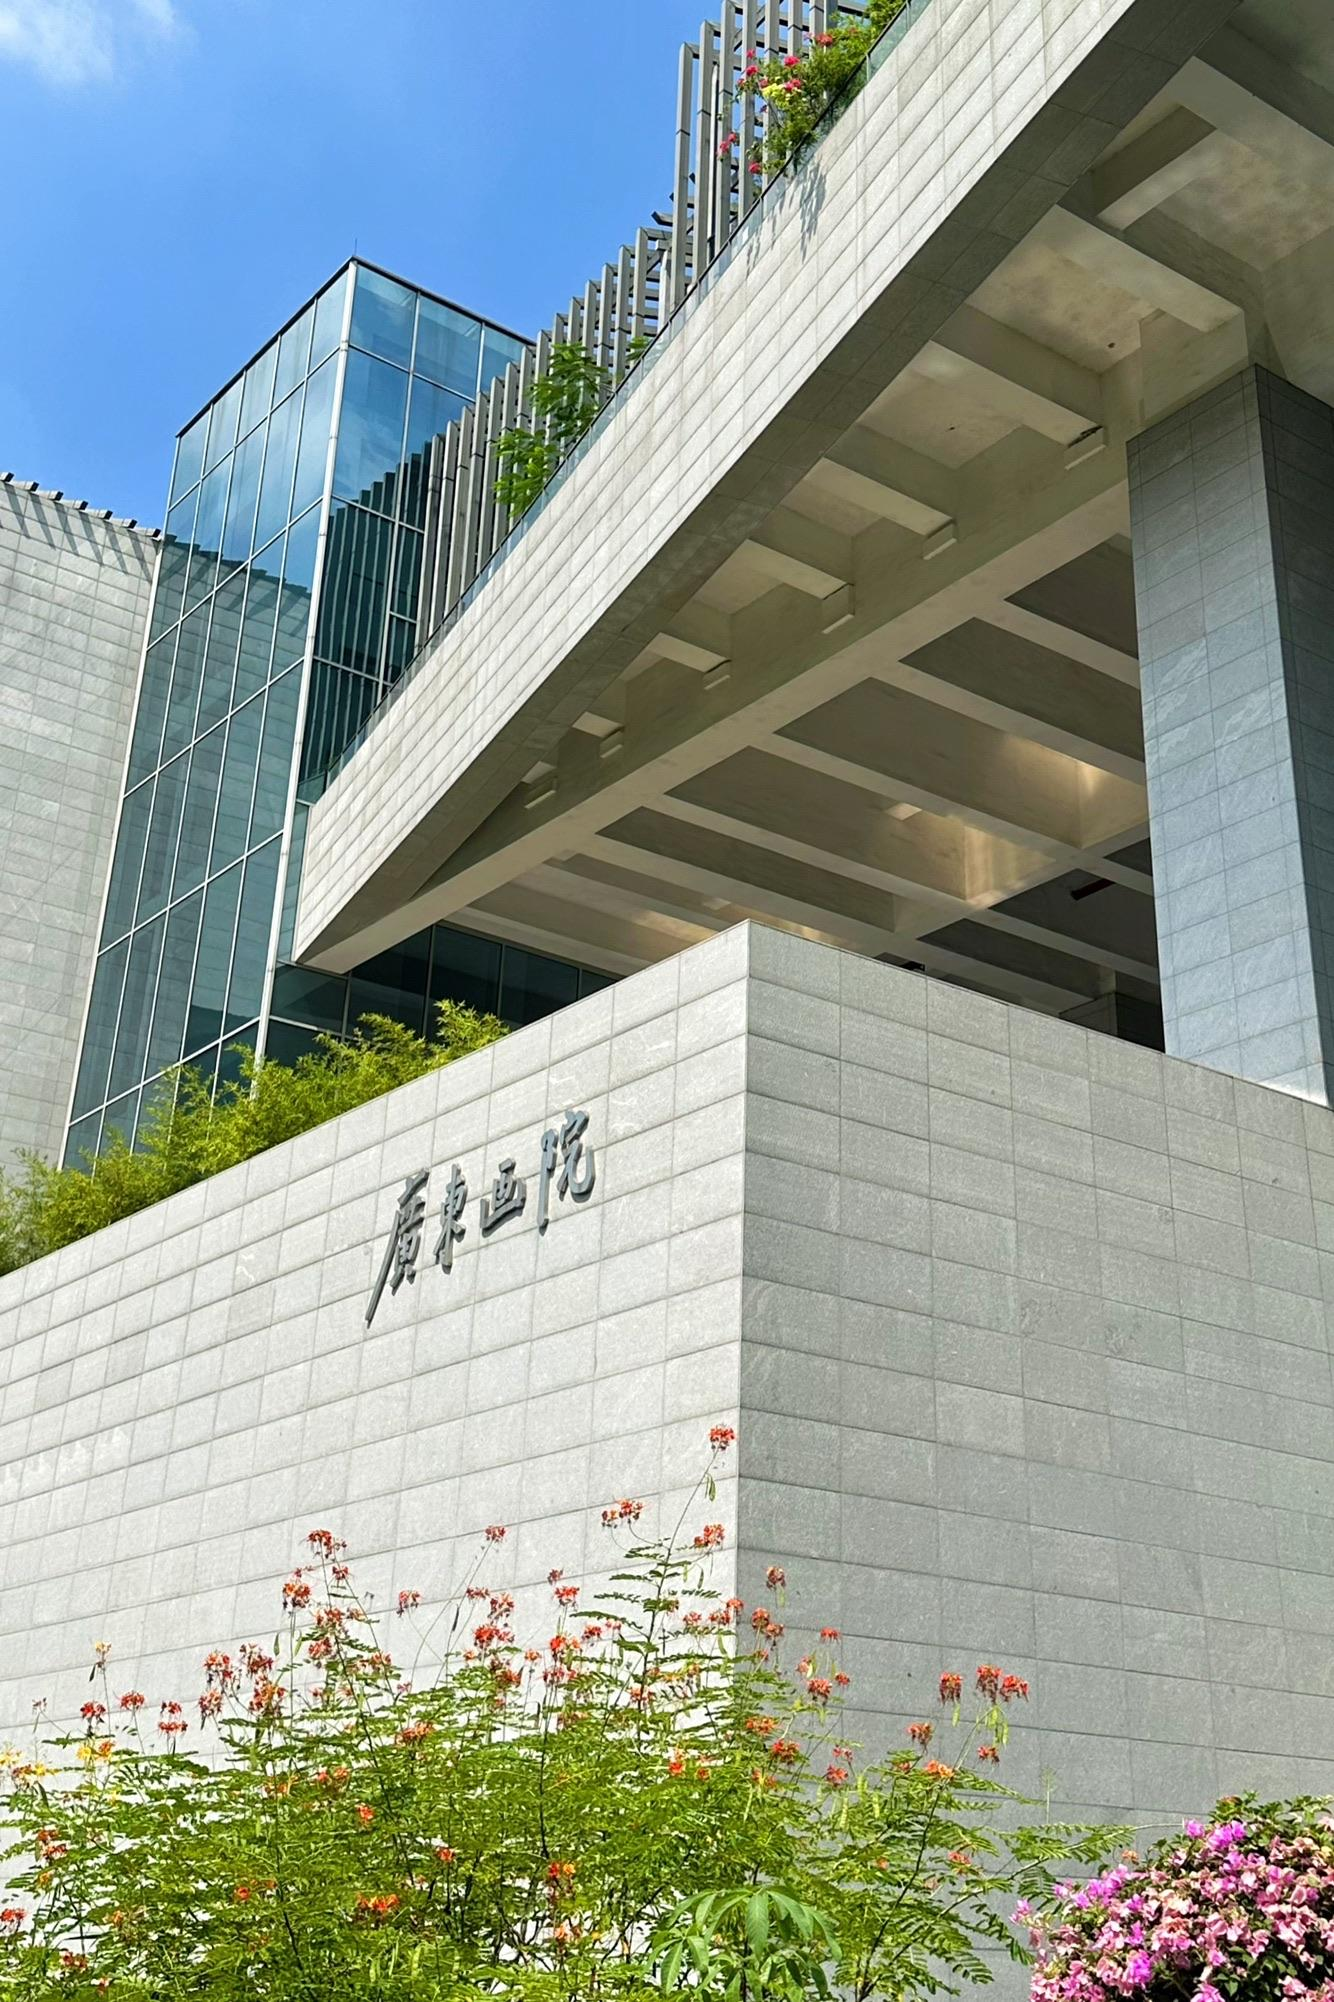
地标名称：广东画院
所在城市：广州市·白云区